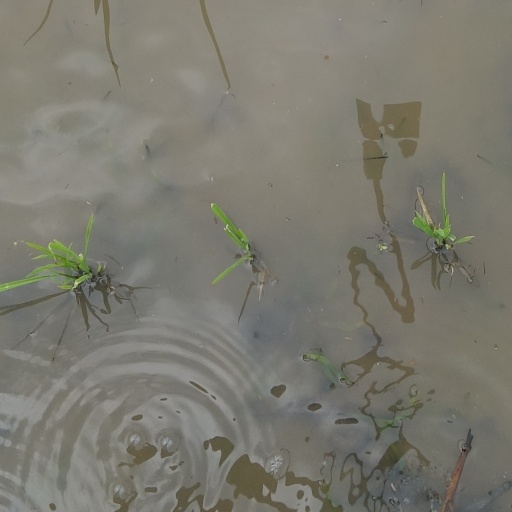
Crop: rice